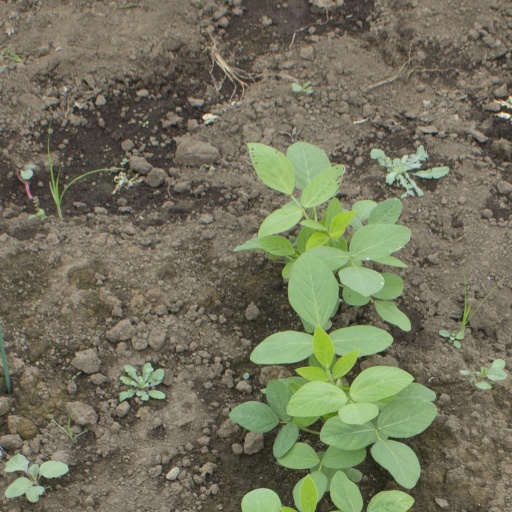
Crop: soybean